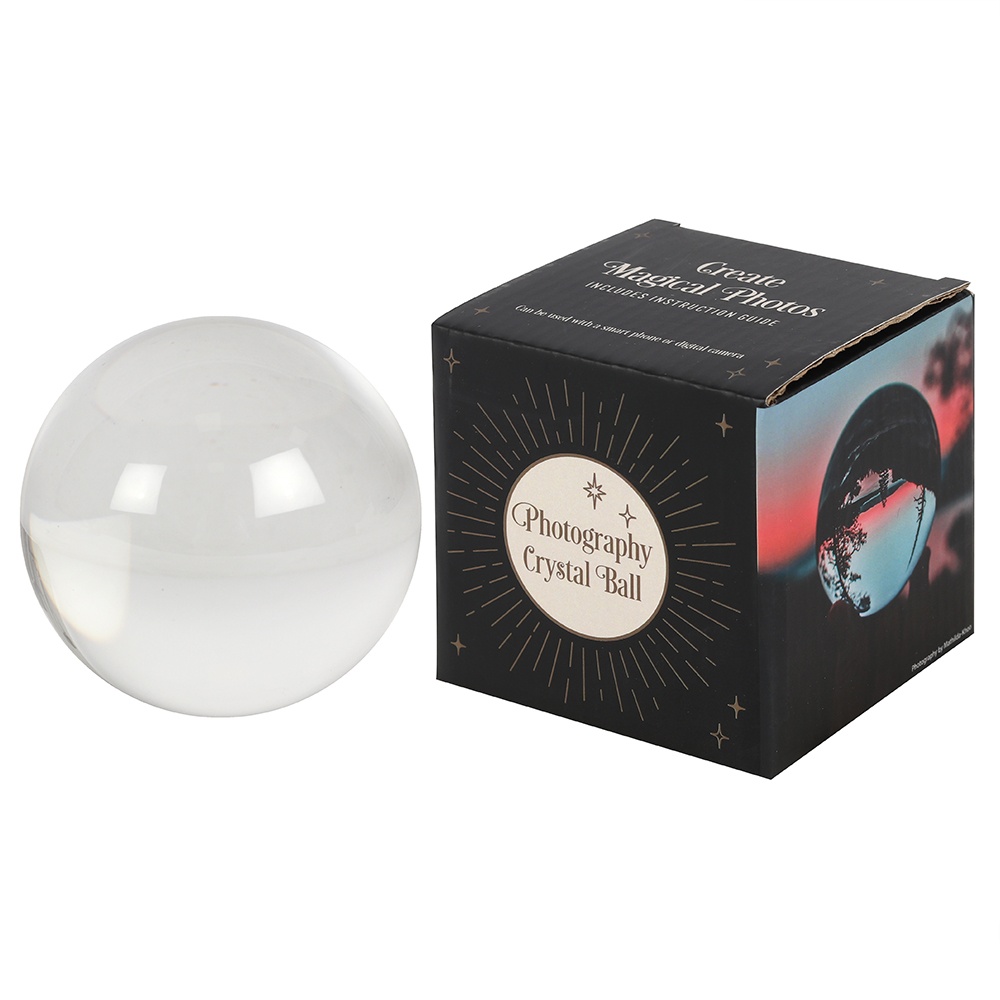
Photography Crystal Ball
Photographers of all levels will love this unique gift that allows them to take their snaps to new dimensions. Glass ball photography (also called lensball photography) takes advantage of bent light, resulting in a captivating, inverted and wide-angle view of the world around us. This glass ball is particularly eyecatching when used in nature and architectural settings. Product Dimensions: H8cm x W8cm x D8cm Packaged Dimensions: H9cm x W9cm x D9cm
Brand: SDD
Category: Cameras & Optics > Camera & Optic Accessories